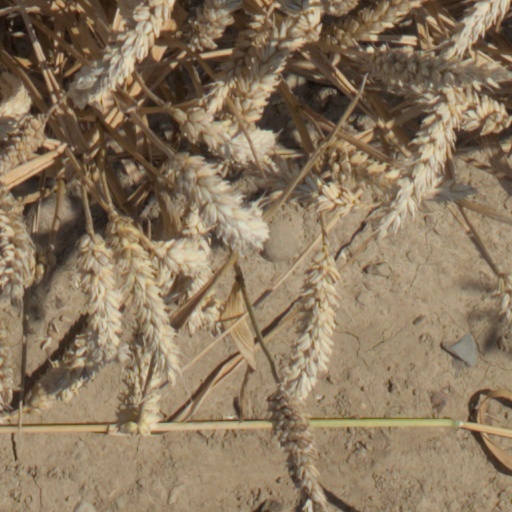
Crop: wheat